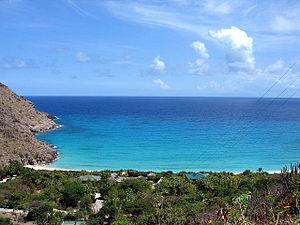
plage de Gouverneur.